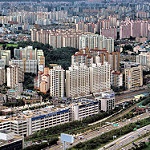
Label: buildings